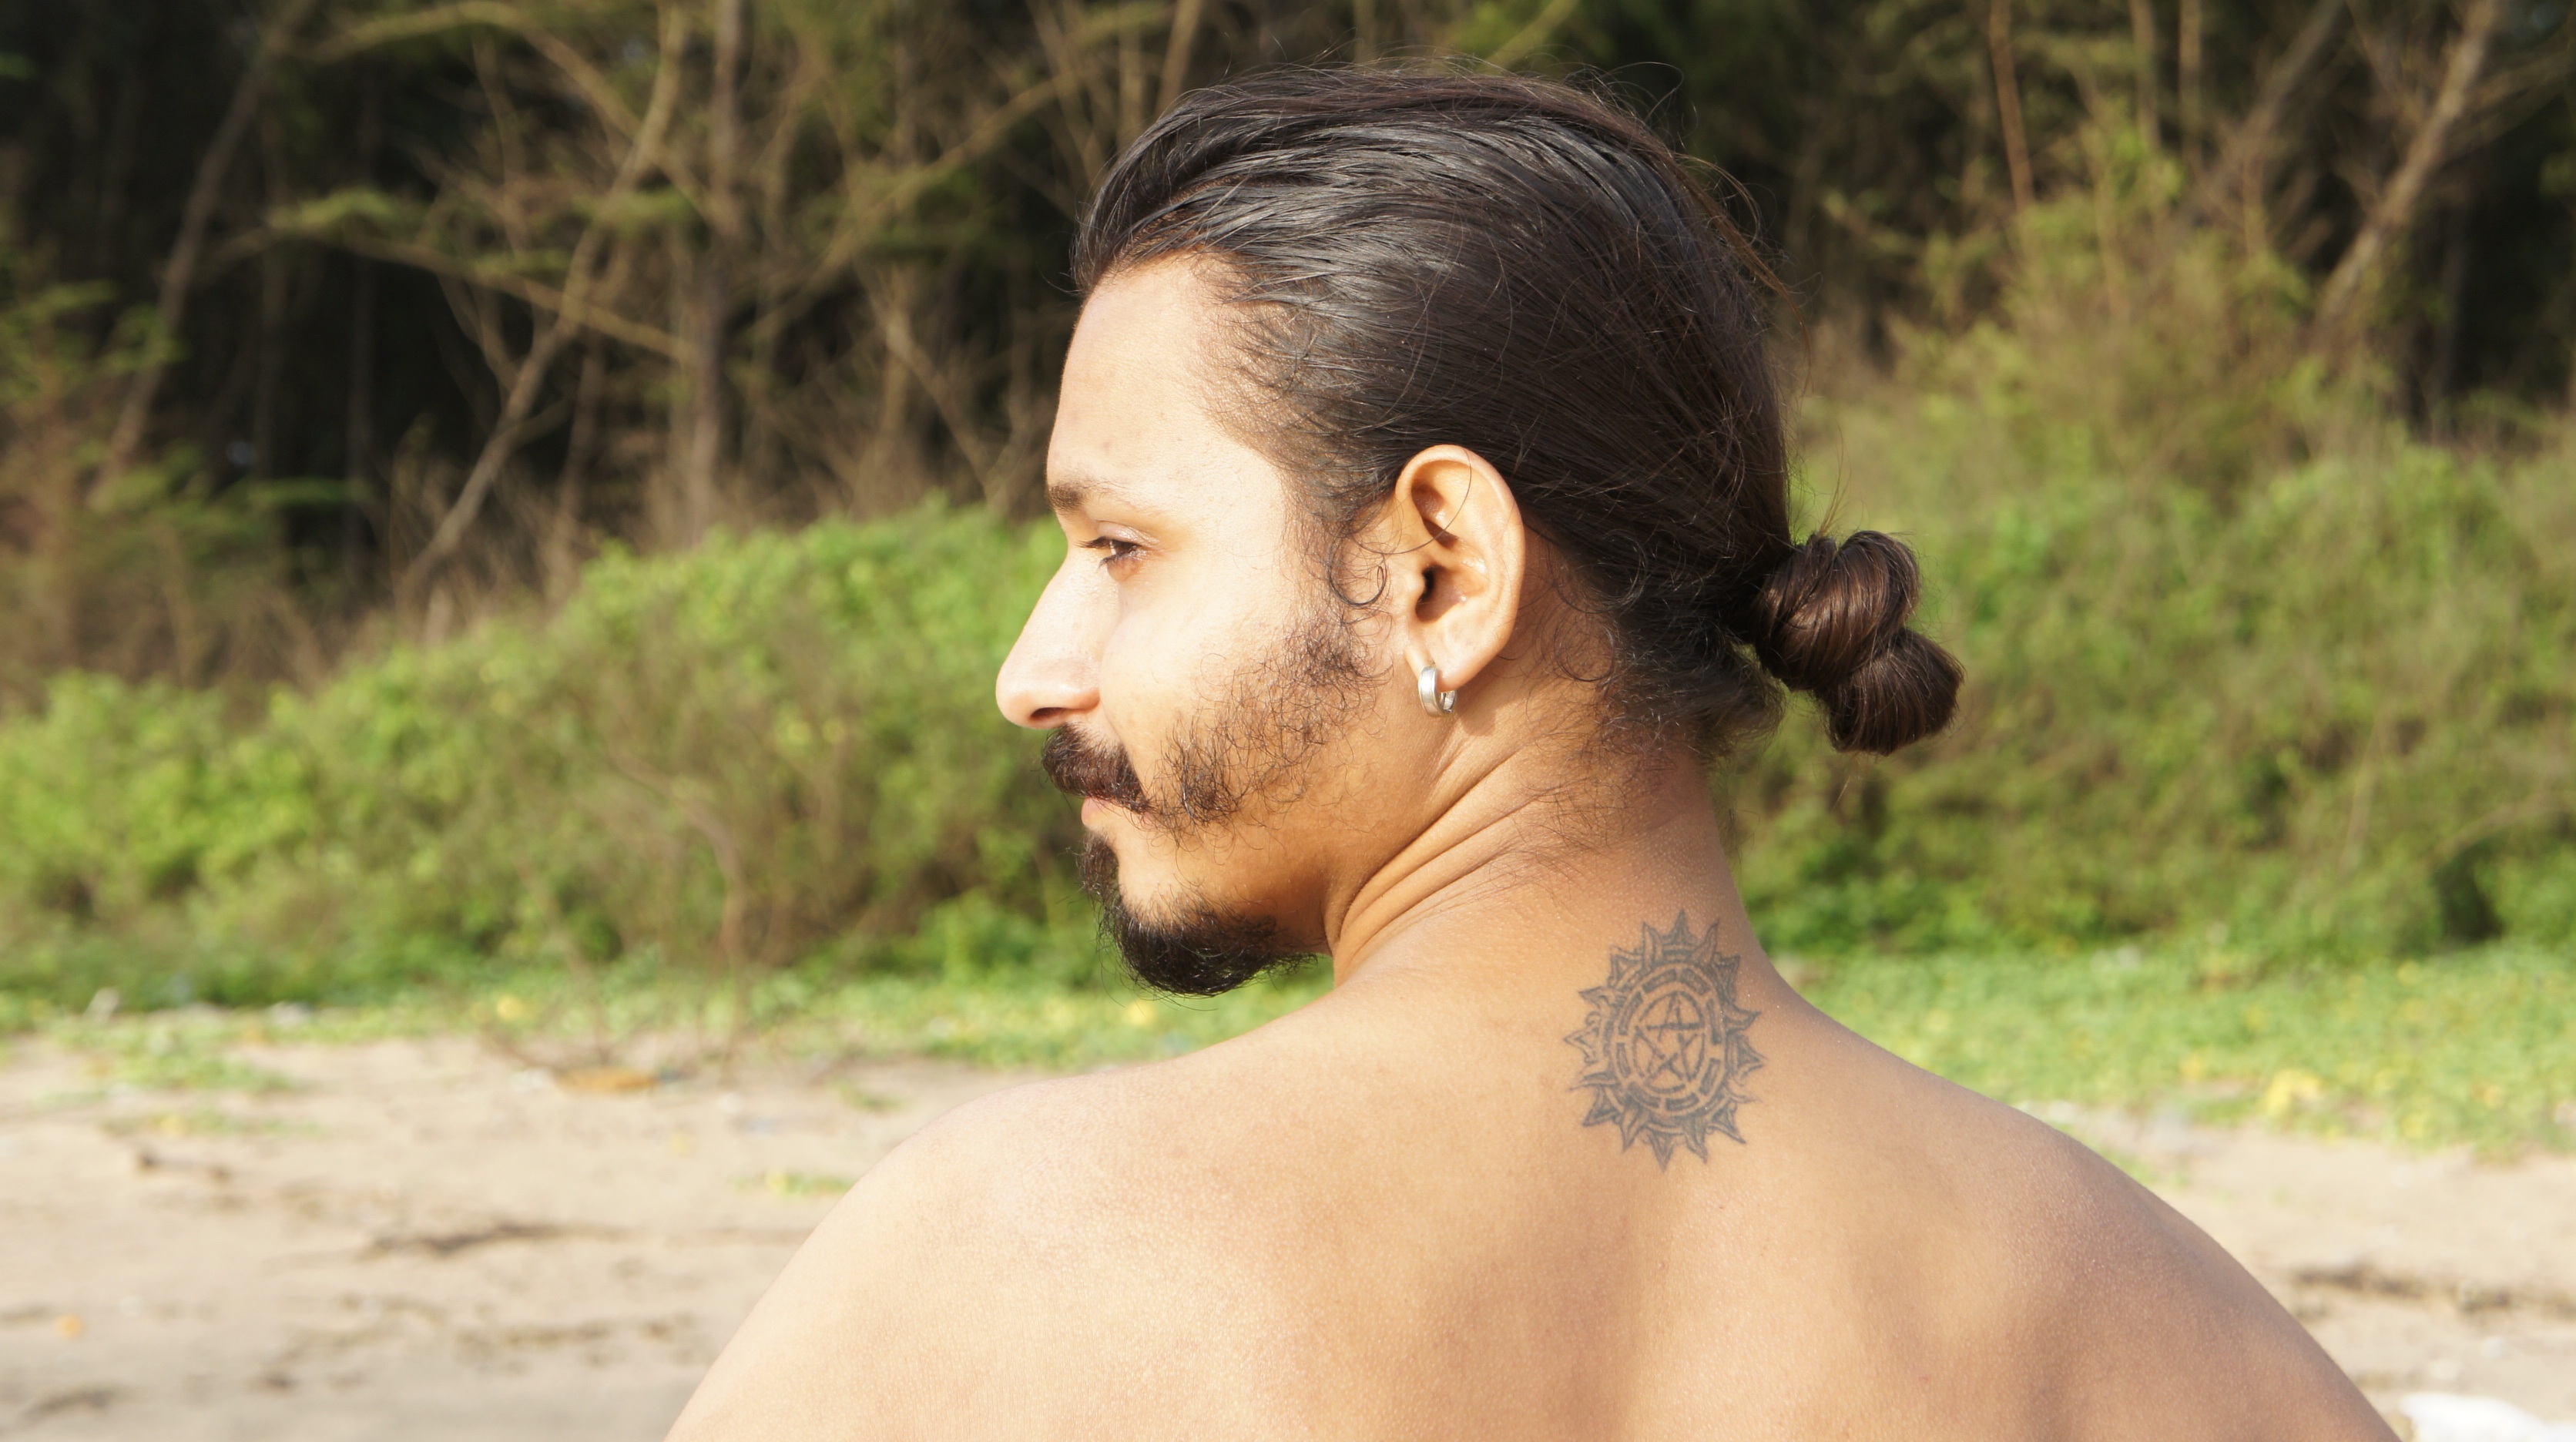
man, beach, forest, person, architecture, people, girl, sun, woman, hair, sunlight, old, travel, male, portrait, model, jungle, tattoo, ancient, child, tourism, hairstyle, long hair, tribe, face, exposure, temple, back, head, skin, pose, beauty, naked, body, photo shoot, portrait photography